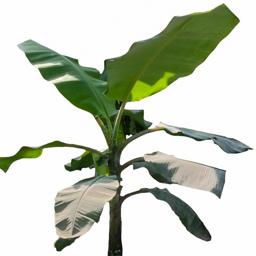
Label: MALBHOG LEAF